Answer in natural language. Considering the relative positions, is grey circular dining table (marked C) above or below modern black sofa (marked A)? Choose between the following options: above or below
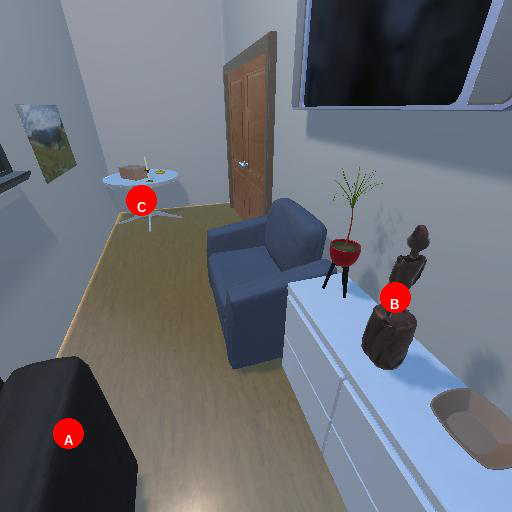
<answer>above</answer>